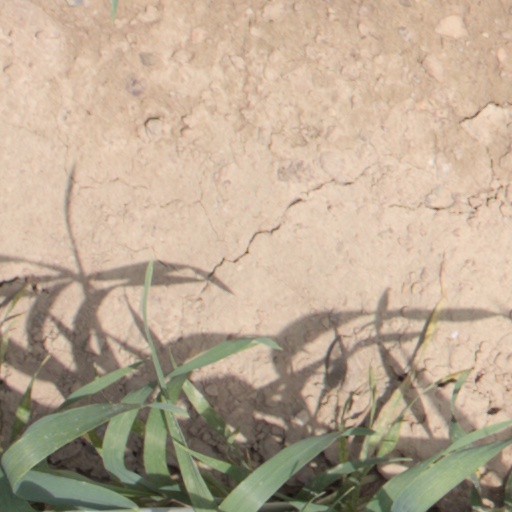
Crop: wheat